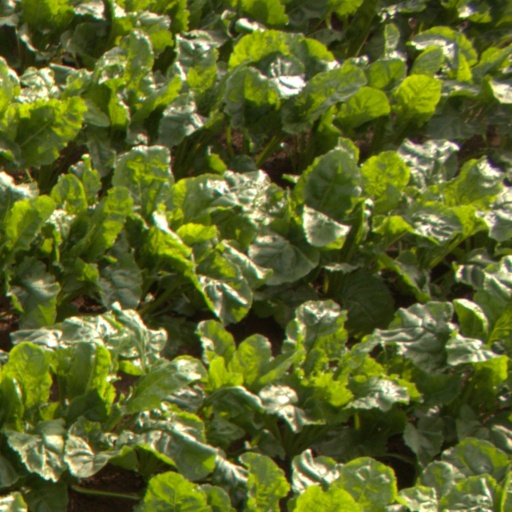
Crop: sugar beet